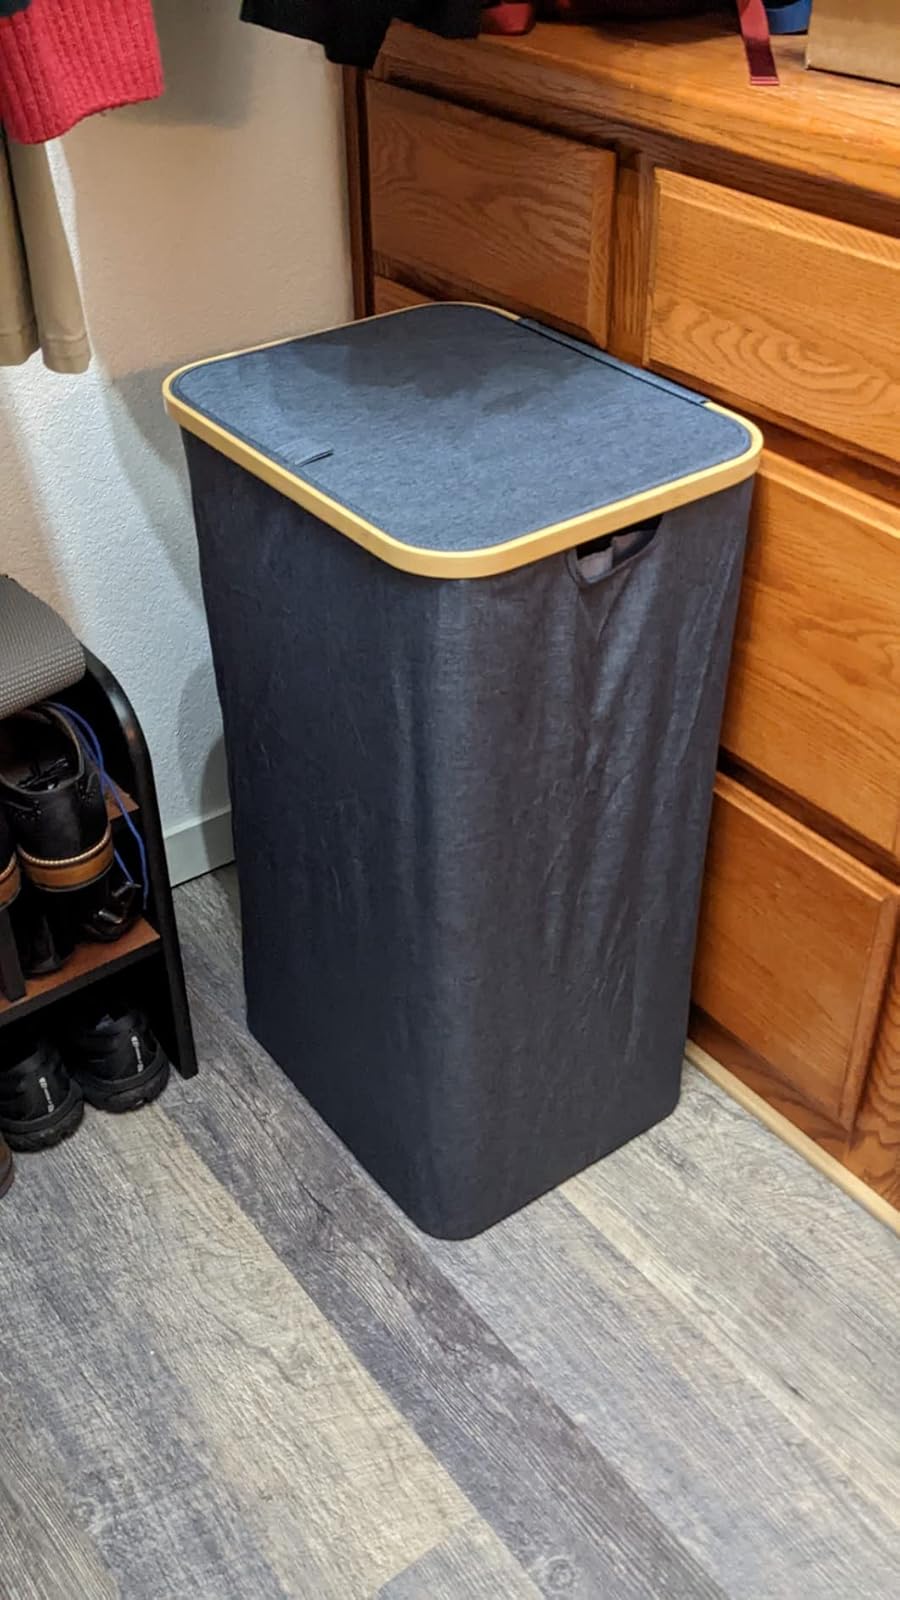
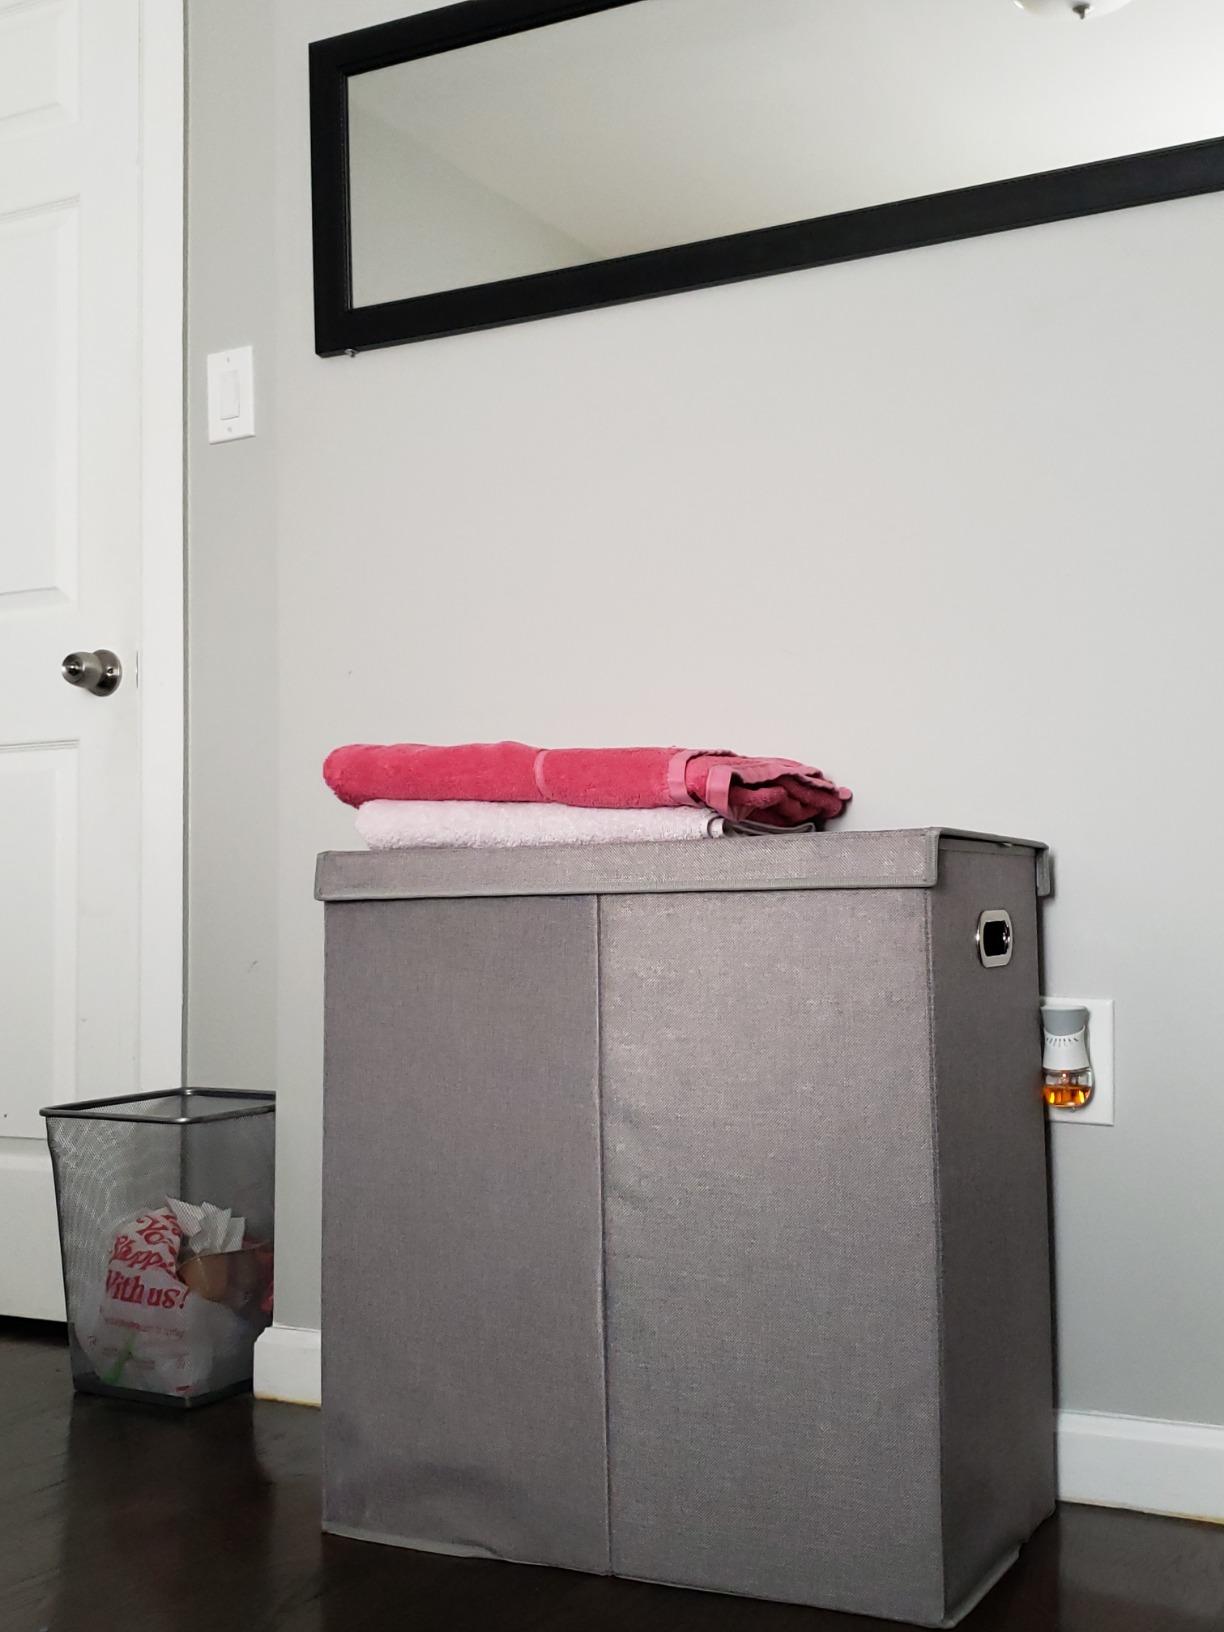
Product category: items_hamper
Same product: no